Question: Please indicate a possible affordance area of the baseball bat that can be used for hitting
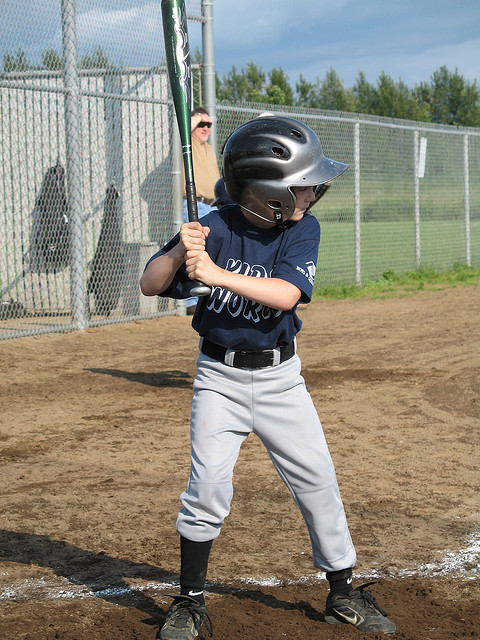
Answer: [163.5, 10.5, 189.5, 120.5]